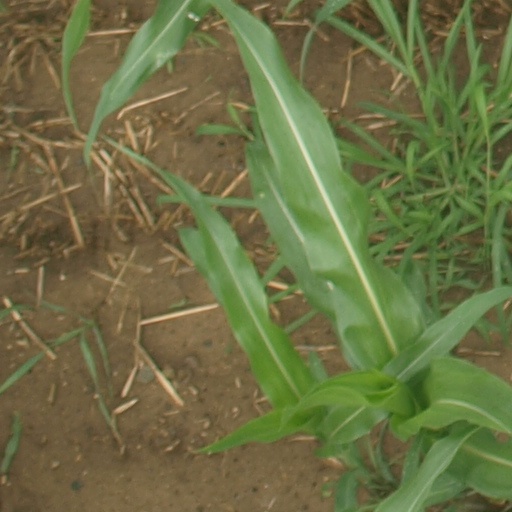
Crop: maize; corn